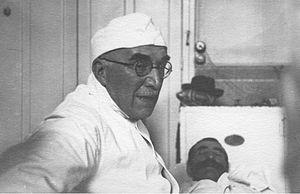
Hôpital Lyon Léon Bérard
Ils sont de Lyon ou ont marqué la ville de leur influence :
Léon Eugène Bérard, né le 17 février 1870 à Morez et mort le 2 septembre 1956 à Lyon, est un médecin et chirurgien français, professeur de clinique chirurgicale à la Faculté de médecine de Lyon.